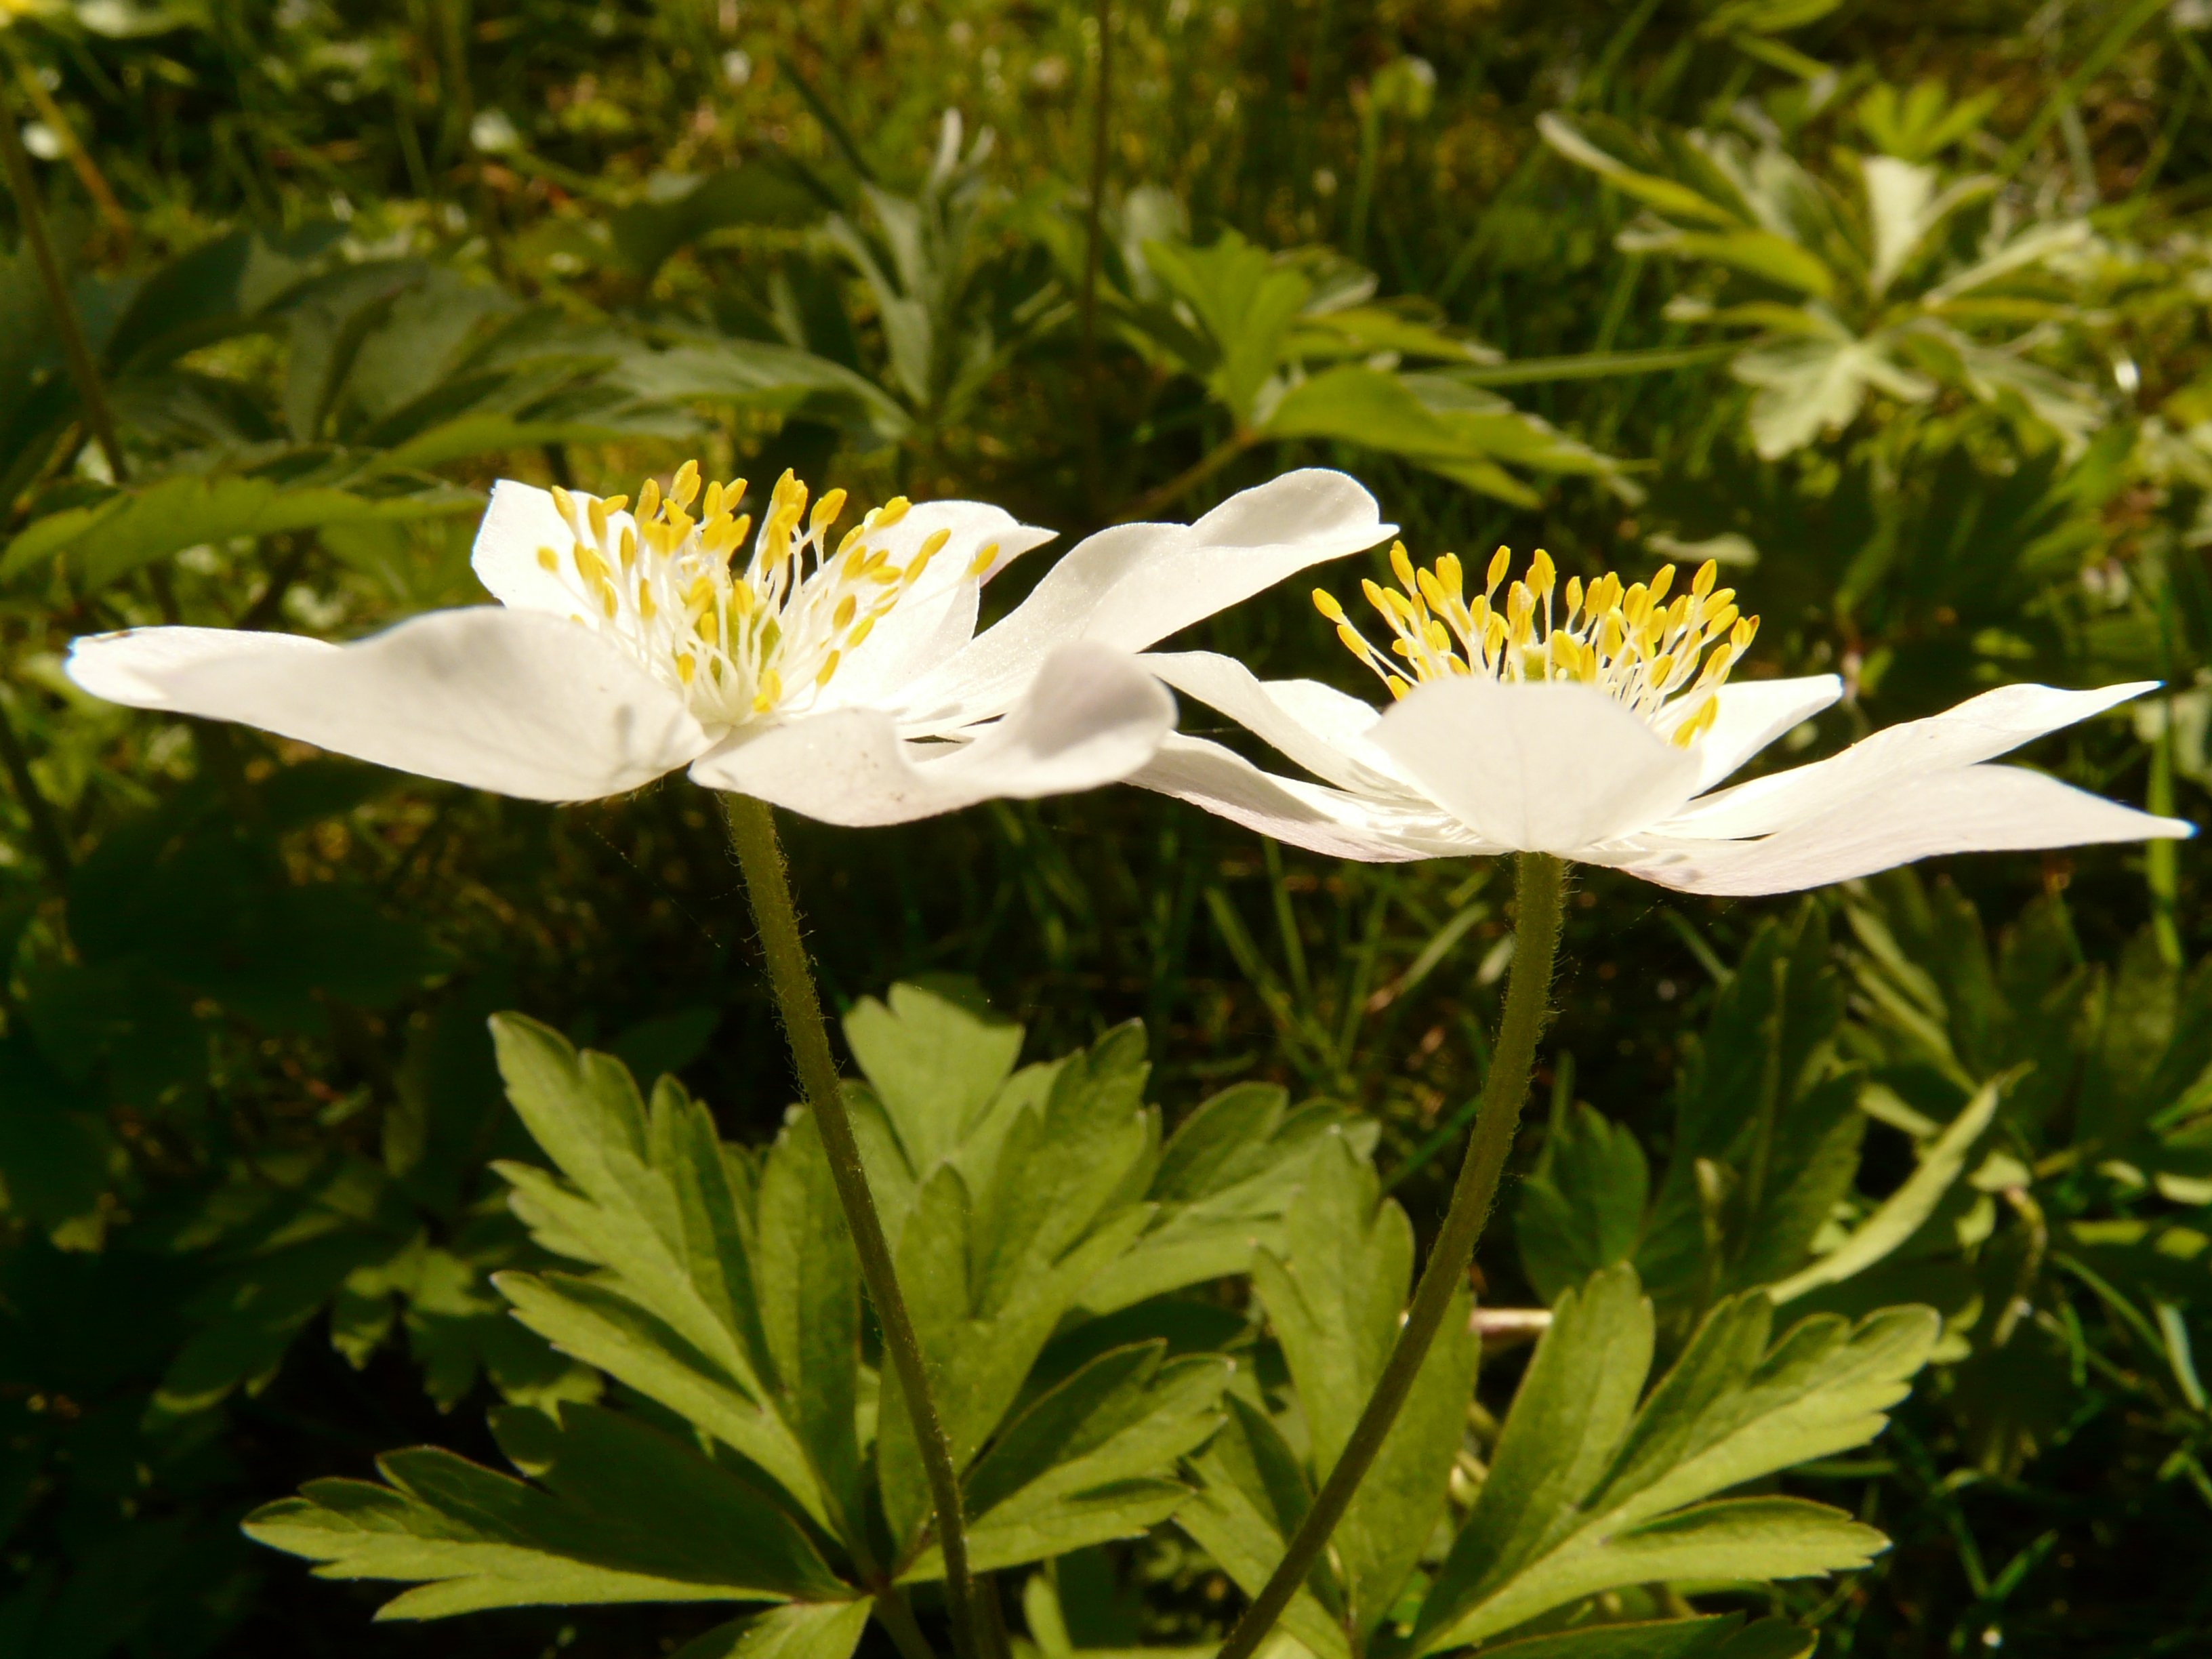
nature, blossom, plant, white, lawn, meadow, flower, bloom, botany, garden, flora, wildflower, shrub, lily, anemone, peony, wood anemone, flowering plant, daisy family, hahnenfu gew chs, land plant